Descent of Holnicote

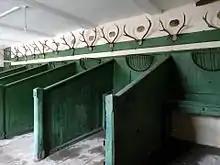
Stalls in stable block built by Sir Thomas Dyke Acland, 9th Baronet (1752–1794) at Holnicote. The thirty stag heads on the walls date from about 1787 to 1793 and were killed under his mastership of the Devon and Somerset Staghounds. A similar collection of stag heads amassed by his father the 7th Baronet, and much beloved by the latter, was destroyed during a fire at Holnicote in 1779

"This noble chase being ended, my master, his brother and Mr Brutton with about 20 gentlemen more waited on Sir Thomas Acland at Pixton where each of them drank the health of the stag in a full quart glass of claret placed in the stag's mouth & after drinking several proper healths they went in good order to their respective beds about 2 o'clock and dined with Sir Thomas the next day on a haunch of the noble creature and about 50 dishes of the greatest rarities among which were several black grouse".